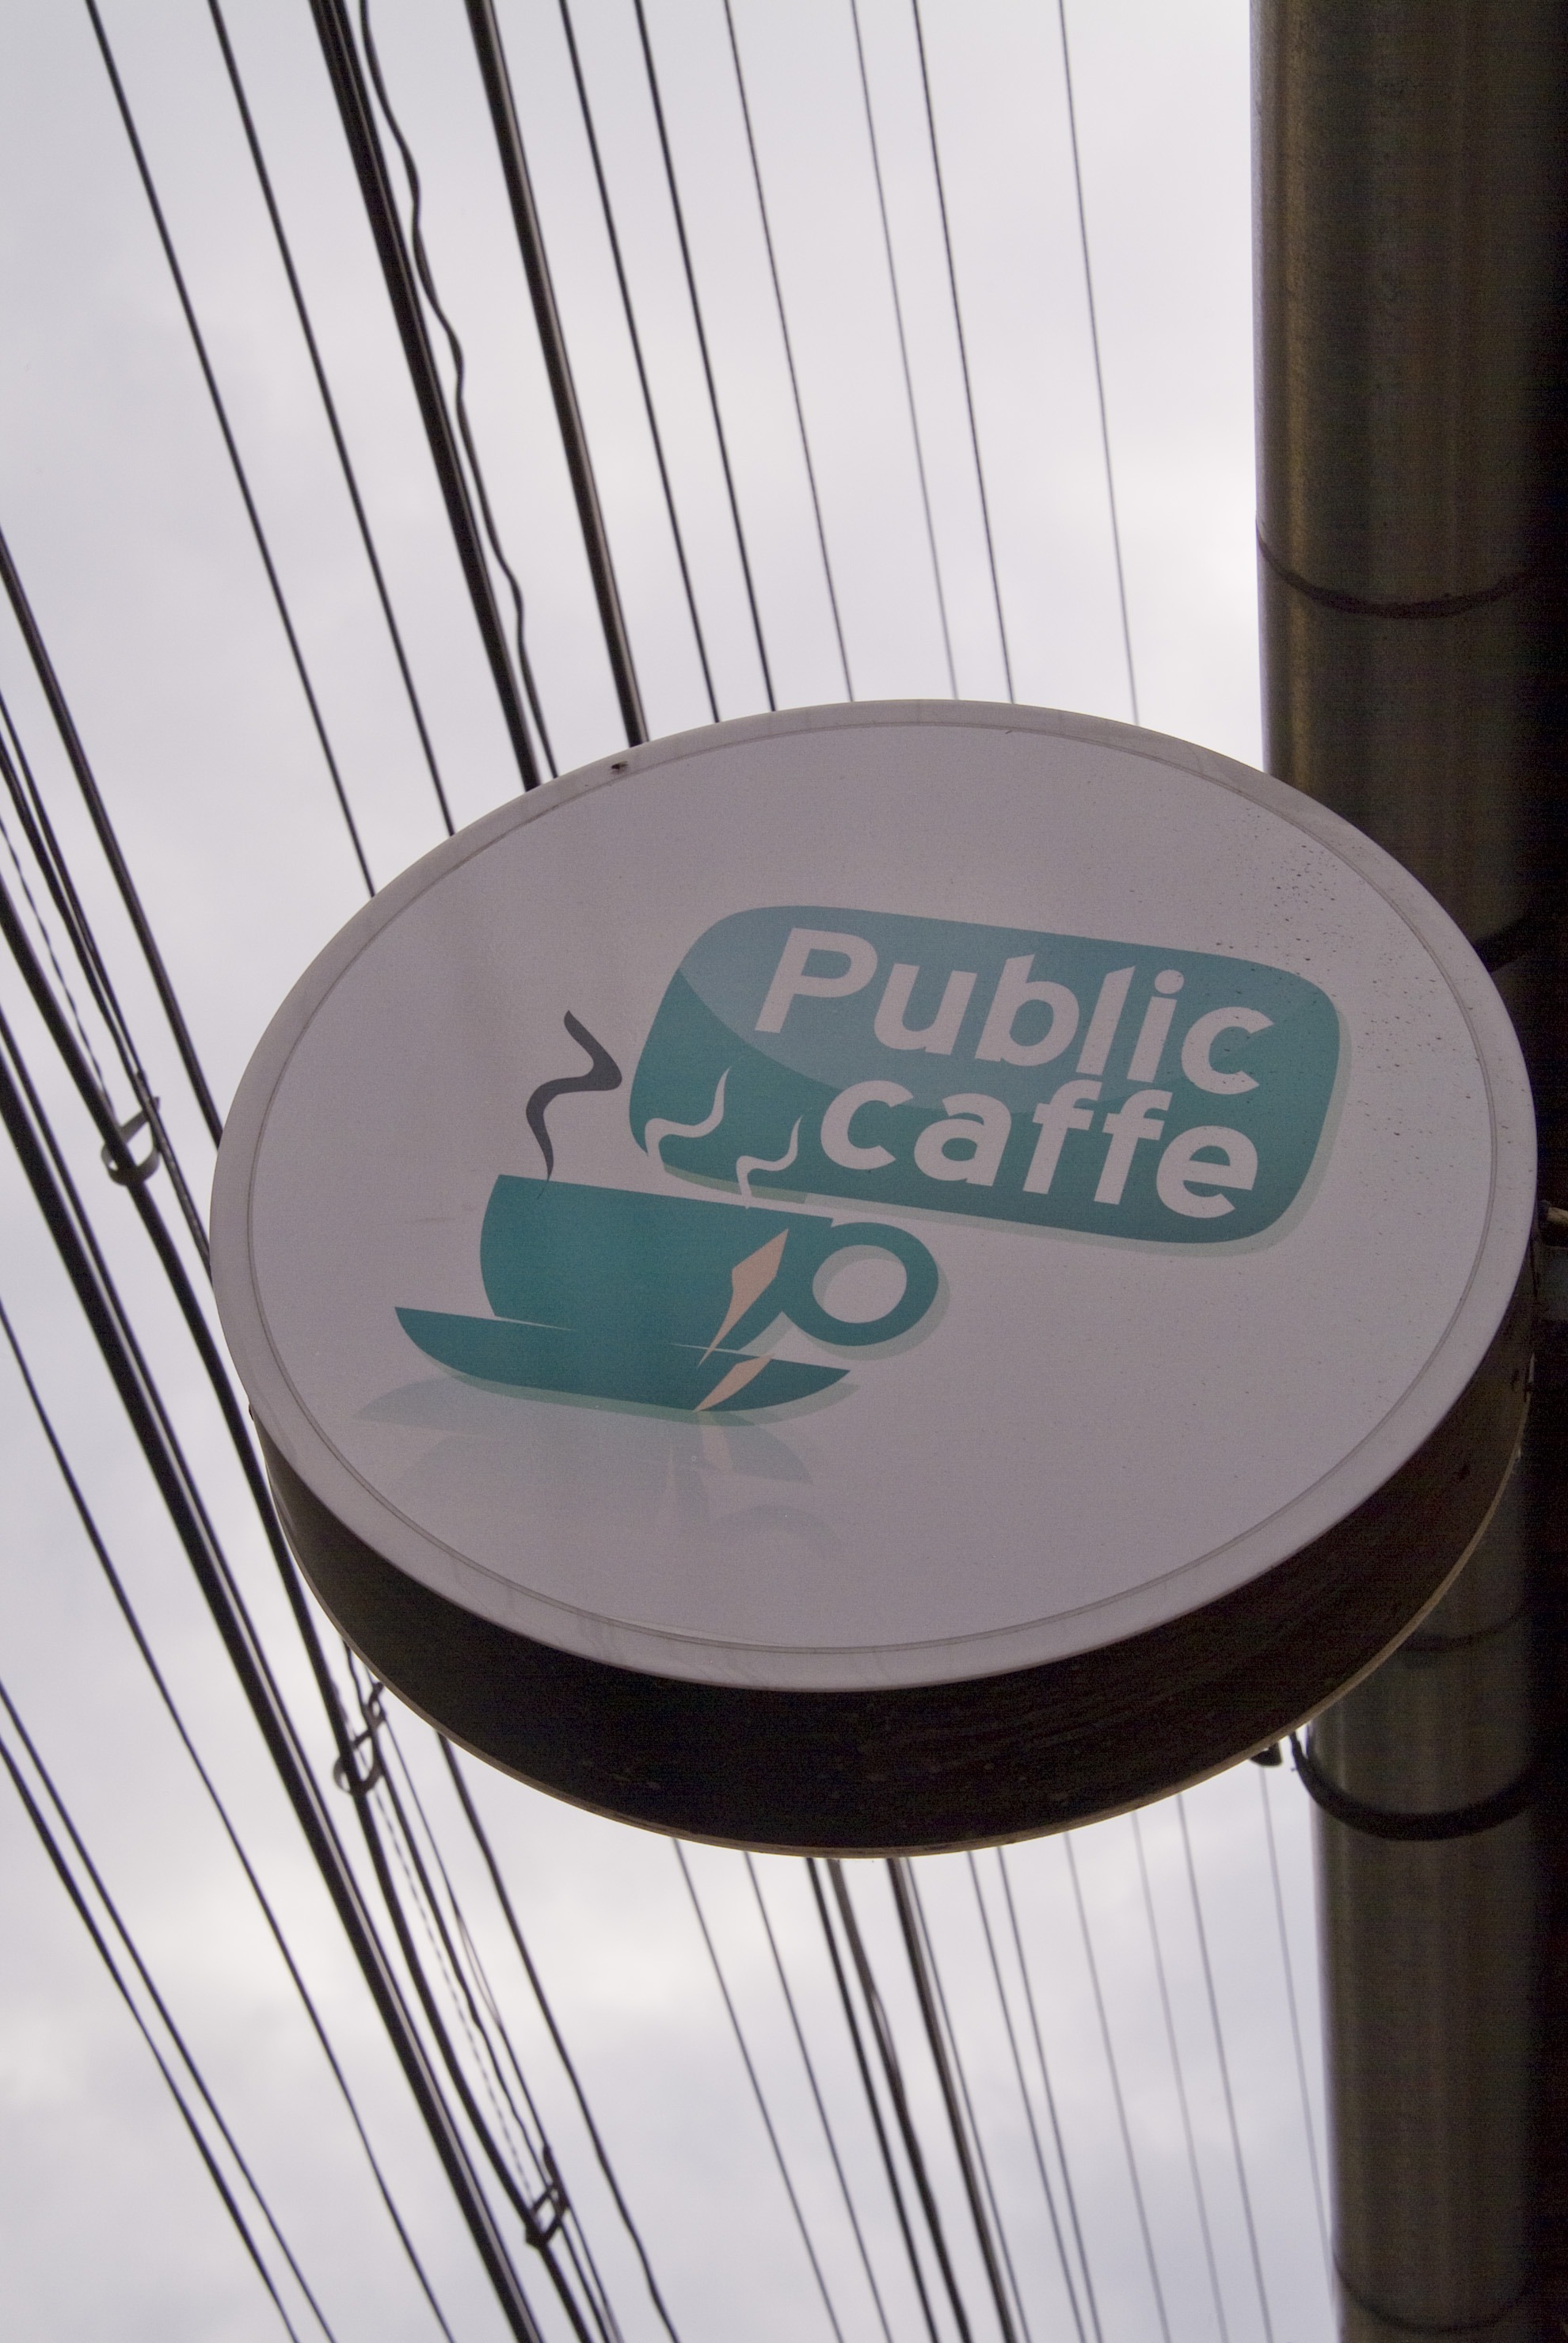
cafe, coffee, steam, tea, morning, restaurant, aroma, cup, latte, sign, cappuccino, shop, store, fresh, beverage, drink, blue, breakfast, gourmet, espresso, mug, lighting, cream, circle, caffeine, relaxation, design, hot, refreshment, break, java, shape, vanilla, fragrant, beans, romania, taste, mocha, roasted, brewed